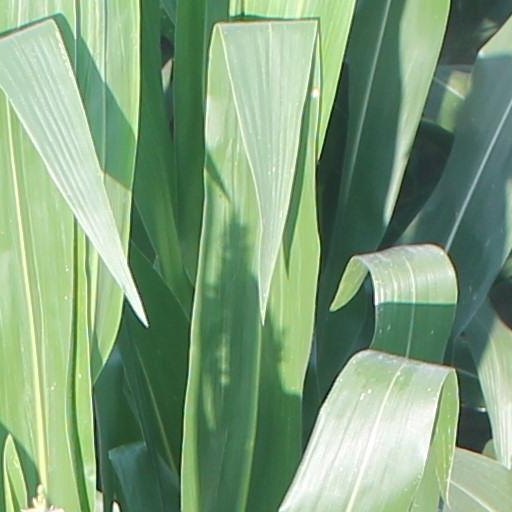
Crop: maize; corn